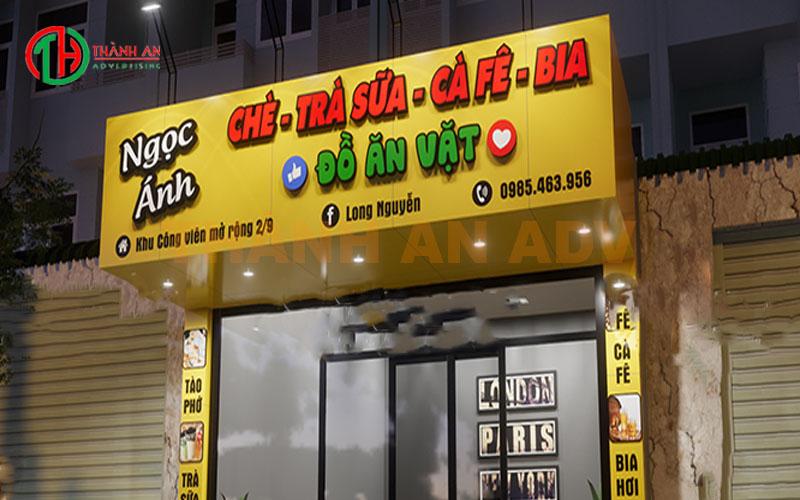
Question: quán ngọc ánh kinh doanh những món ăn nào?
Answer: đồ ăn vặt, chè, trà sữa, cà phê, bia